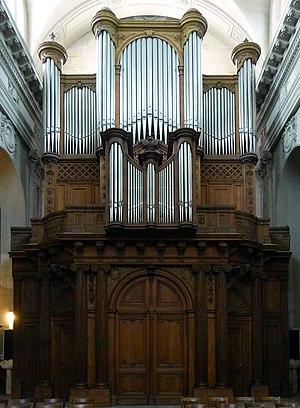
Église Notre-Dame-des-Blancs-Manteaux (orgue de tribune) - Paris IV This building is classé au titre des Monuments Historiques. It is indexed in the Base Mérimée, a database of architectural heritage maintained by the French Ministry of Culture,
Odile Bailleux, est une organiste et claveciniste française.
L'église Notre-Dame-des-Blancs-Manteaux est une église catholique parisienne, située 12 rue des Blancs-Manteaux, dans le quartier du Marais. L'église actuelle date de la fin du XVIIᵉ siècle et a remplacé une église plus ancienne, l'église du monastère des Blancs-Manteaux, érigée au XIIIᵉ siècle par l'ordre des serviteurs de la Sainte Vierge à la demande du chevalier Pierre Luillier et son épouse Mahaut Boucher d'Orsay. Elle est aujourd'hui desservie par des prêtres de la Communauté Saint-Martin.